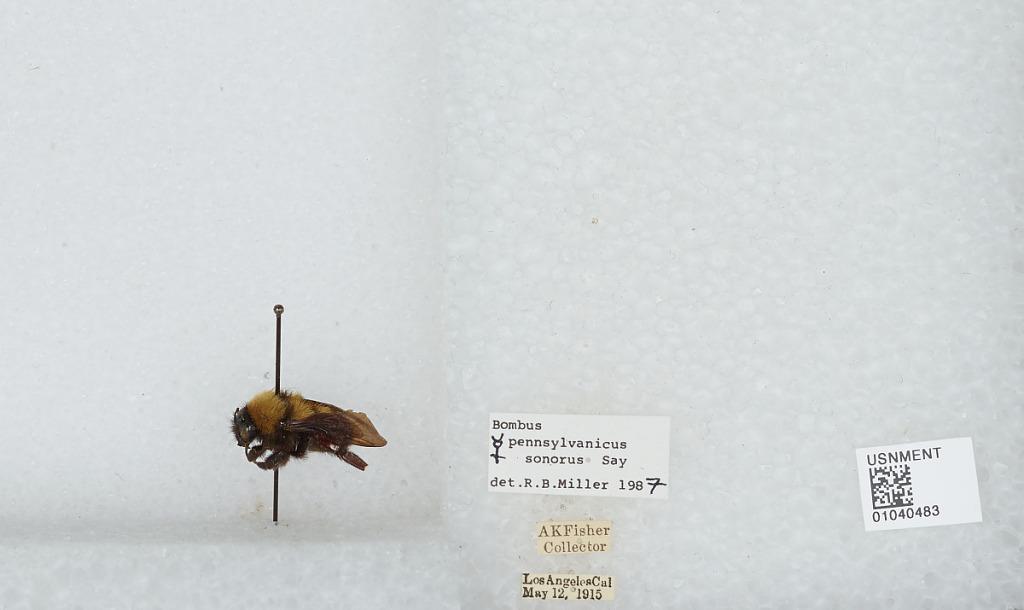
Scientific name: Bombus (Fervidobombus) sonorus Say
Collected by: A. Fisher
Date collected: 1915-5-12
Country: United States
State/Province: California
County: Los Angeles
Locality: Los Angeles
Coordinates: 34.05, -118.25
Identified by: Miller, R. B.